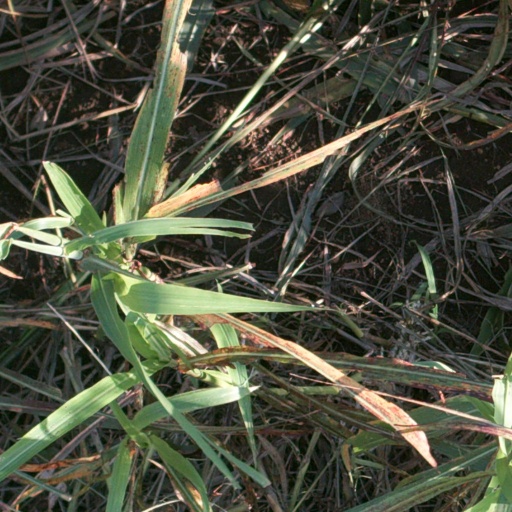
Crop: sorghum